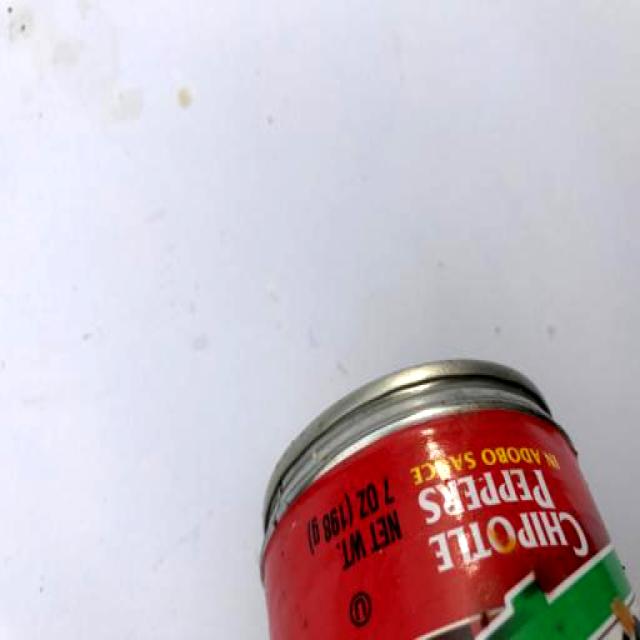
Label: Metal